13th Missouri Cavalry Regiment

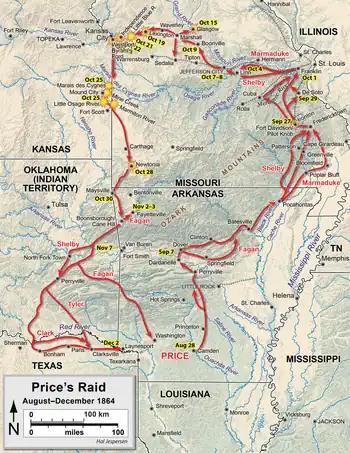
Map of Price's Raid, which took place in 1864. The red lines denote Confederate movements, the black circles are cities, and the yellow stars mark the sites of major battles.

In the 1864 United States presidential election, incumbent president Abraham Lincoln supported continuing the war, while former Union general George B. McClellan promoted ending it. By the beginning of September 1864, events in the eastern United States, especially the Confederate defeat in the Atlanta campaign, gave Lincoln an edge in the election over McClellan. At this point, the Confederacy had very little chance of victory. Meanwhile, in the Trans-Mississippi Theater, the Confederates had defeated a Union expedition during the Red River campaign from March through May. As events east of the Mississippi River turned against the Confederates, General Edmund Kirby Smith, commander of the Confederate Trans-Mississippi Department, was ordered to transfer the infantry under his command to the fighting in the Eastern and Western Theaters. This proved to be impossible, as the Union Navy controlled the Mississippi River, preventing a large-scale crossing. Despite having limited resources for an offensive, Smith decided that an attack designed to divert Union troops from the principal theaters of combat would have the same effect as the proposed transfer of troops. Price and the new Confederate Governor of Missouri, Thomas Caute Reynolds, suggested that an invasion into Missouri would be an effective operation; Smith approved the plan and appointed Price to command it. Price expected that the offensive would create a popular uprising against Union control of Missouri, divert Union troops away from principal theaters of combat, and aid McClellan's chance of defeating Lincoln. On September 19, Price's column of cavalrymen entered the state. When Price organized his army, Wood's battalion was attached to Marmaduke's division.